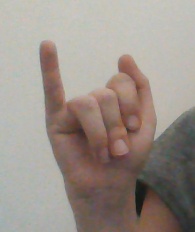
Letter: meem